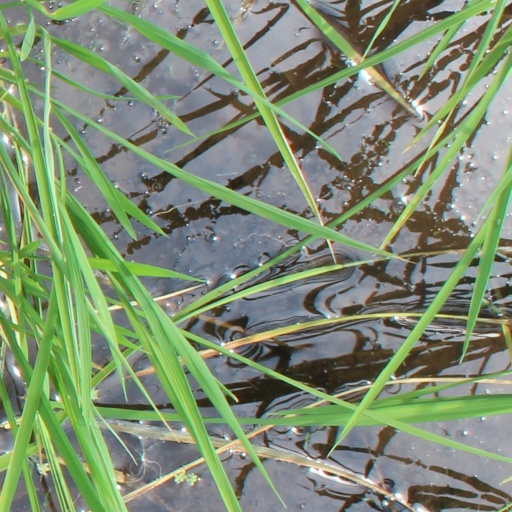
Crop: rice